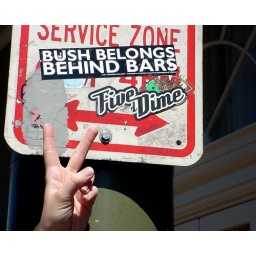
&lt;b&gt;Bourbon Street&lt;/b&gt;New Orleans, LAThis photo was taken in April of '04 on a street pole on Bourbon Street ...